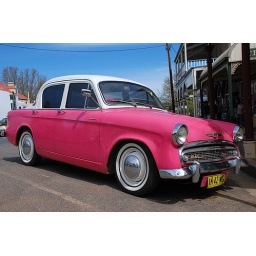
A deep pink Hillman Minx parked in the main street of Braidwood, NSW.